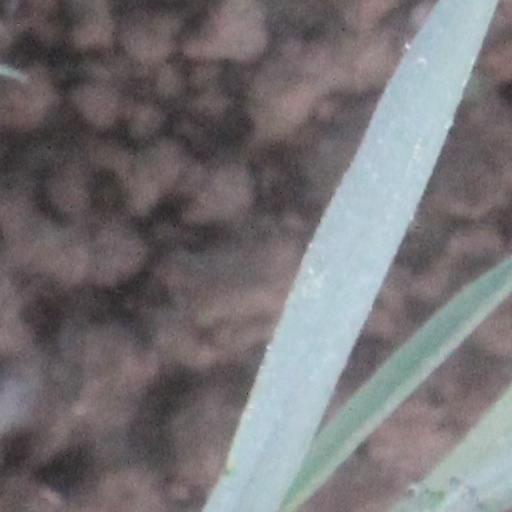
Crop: wheat